The Number Twelve Looks Like You

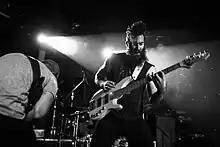

On May 18, 2016, the band posted an image on their Facebook account which appeared to be a gig flyer, displaying an updated band logo, a short set list of songs from their back-catalogue, and further text on the side stating the date May 19, 2016, and the location of Kingston, New York. Fans raised speculation that this would be a secret show where the band would announce their return.